Maulana Azad

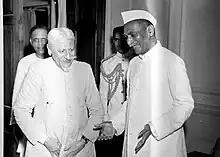
Maulana Azad with Rajendra Prasad at the Rashtrapati Bhavan, 1952

With the end of the war, the British agreed to transfer power to Indian hands. All political prisoners were released in 1946 and Azad led the Congress in the elections for the new Constituent Assembly of India, which would draft India's constitution. He headed the delegation to negotiate with the British Cabinet Mission, in his sixth year as Congress president. While attacking Jinnah's demand for Pakistan and the mission's proposal of 16 June 1946 that envisaged the partition of India, Azad became a strong proponent of the mission's earlier proposal of 16 May. The proposal advocated a federal system with a limited central government and autonomy for the provinces. The central government would have Defence, Foreign Affairs and Communication while the provinces would win all other subjects unless they voluntarily relinquished selected subjects to the Central Government. Additionally, the proposal called for the "grouping" of provinces on religious lines, which would informally band together the Muslim-majority provinces in the West as Group B, Muslim-majority provinces of Bengal and Assam as Group C and the rest of India as Group A. While Gandhi and others expressed scepticism of this clause, Azad argued that Jinnah's demand for Pakistan would be buried and the concerns of the Muslim community would be assuaged. Under Azad and Patel's backing, the Working Committee approved the resolution against Gandhi's advice. Azad also managed to win Jinnah's agreement to the proposal citing the greater good of all Indian Muslims.